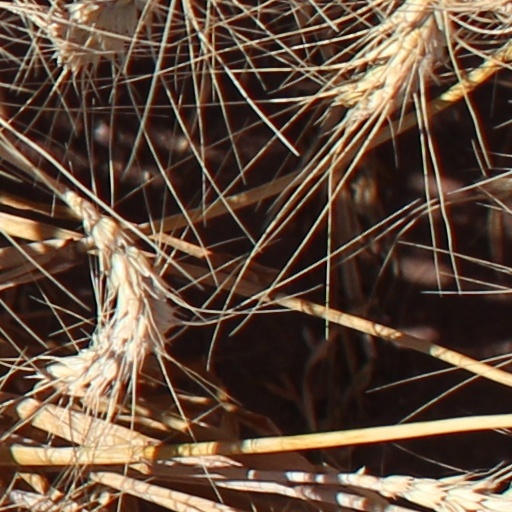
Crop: wheat